Wolaita Liqa School

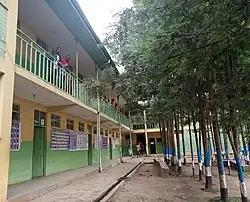

The Teaching & Learning of the school is model in activity based learning (ABL) by employing ICT, Science Laboratories & STEM center. Wolaitta Liqa School also provides boarding service for both WODA beneficiary & Cost sharing students. The school has many students graduated from Domestic & International colleges & Universities organized in Alumni.